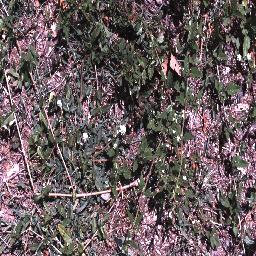
Label: negative